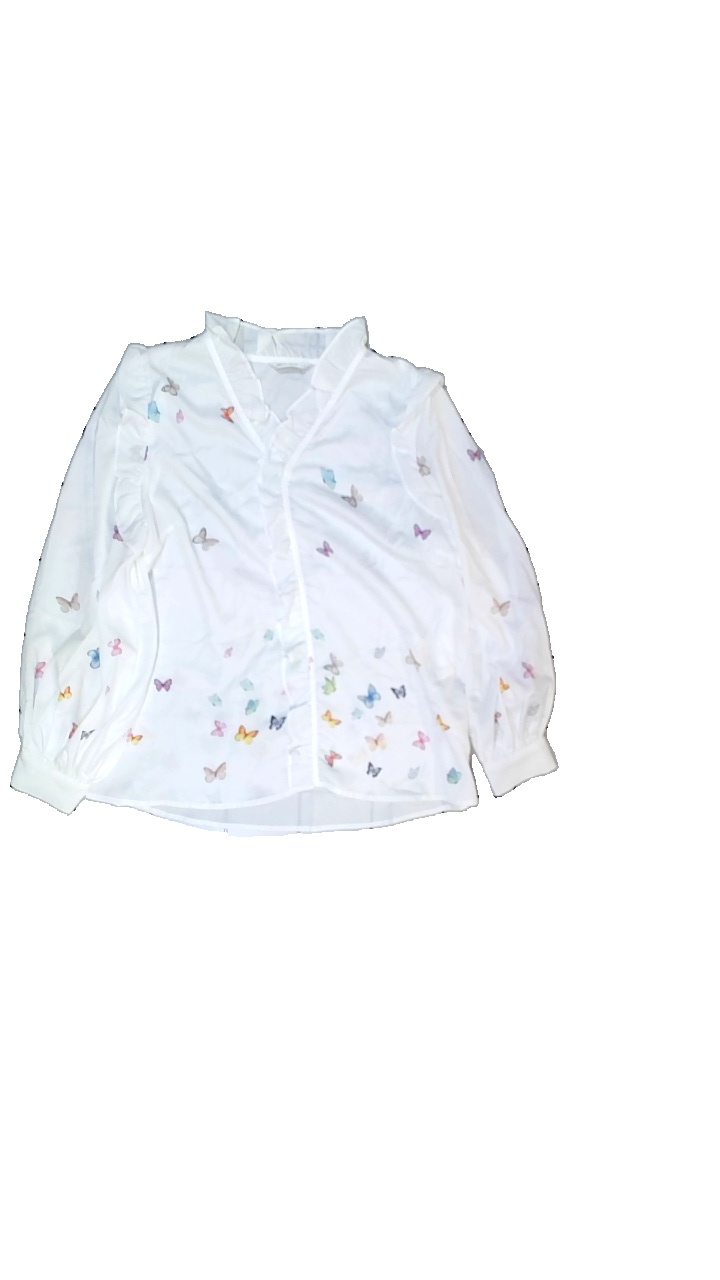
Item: Blouse (Ladies)
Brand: Missing
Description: bluss med tryck
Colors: White, Multicolor
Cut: V-collar
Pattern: Animal print
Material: ?
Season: All
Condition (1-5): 3
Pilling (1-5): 5
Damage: smuts fläck
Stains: Minor
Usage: Export
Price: <50